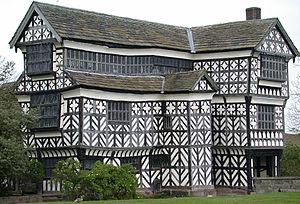
Little Moreton Hall est une maison de maître à pans de bois entourée de douves datant du XVᵉ siècle et située à 6,4 km au sud-ouest de Congleton. Cette demeure est l'un des plus beaux exemples de l'ossature bois dans l'architecture domestique en Angleterre. La maison est aujourd'hui la propriété du National Trust. Les premières parties de la maison ont été construites pour le riche propriétaire terrien Sir Richard de Moreton vers 1450, le reste a été rajouté en plusieurs campagnes successives par trois générations de la famille jusqu'en 1580. La maison est ensuite restée la propriété de la famille Moreton durant près de cinq siècles. Le bâtiment est très irrégulier avec des façades asymétriques.